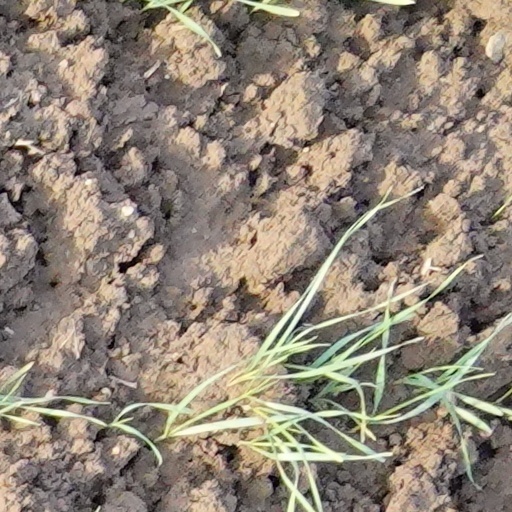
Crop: wheat